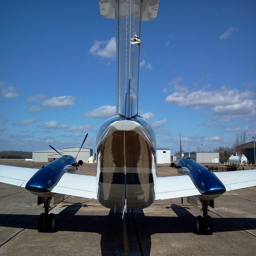
A blue and white airplane is sitting at a airport.
rear view of an airplane at an airport
The back end of an airplane parked on the runway.
A small plane at the runway of an airport.
A close-up of the rear end of a propeller plane.